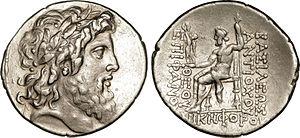
Nom de l'atelier
Zeus est le dieu suprême dans la mythologie grecque. Fils du titan Cronos et de la titanide Rhéa, marié à sa sœur Héra, il a engendré, avec cette déesse et avec d'autres, plusieurs dieux et déesses, et, avec des mortelles, de nombreux héros, comme l'a expliqué la théogonie d'Hésiode.